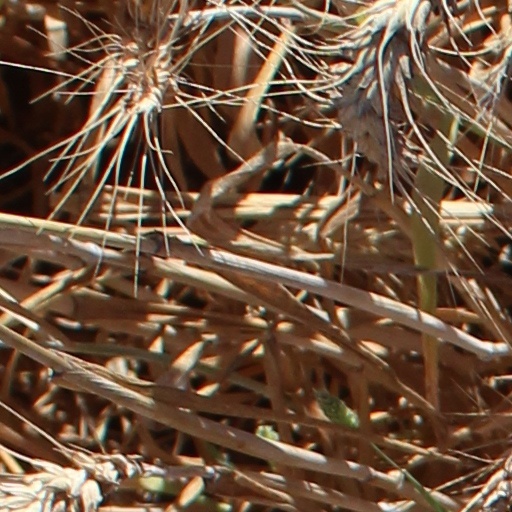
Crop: wheat